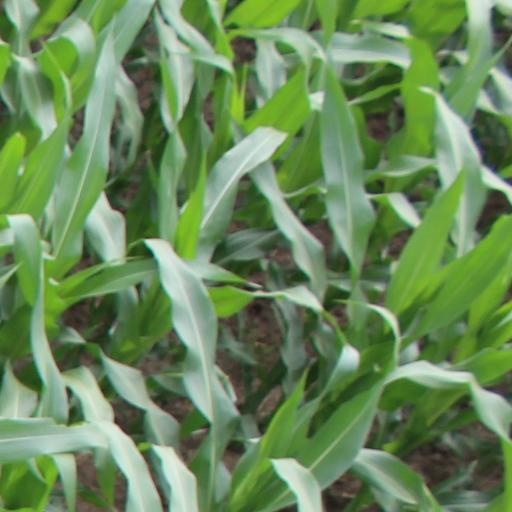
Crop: maize; corn